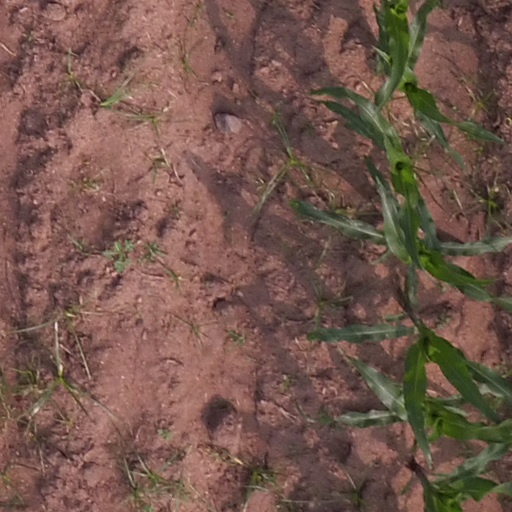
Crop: maize; corn